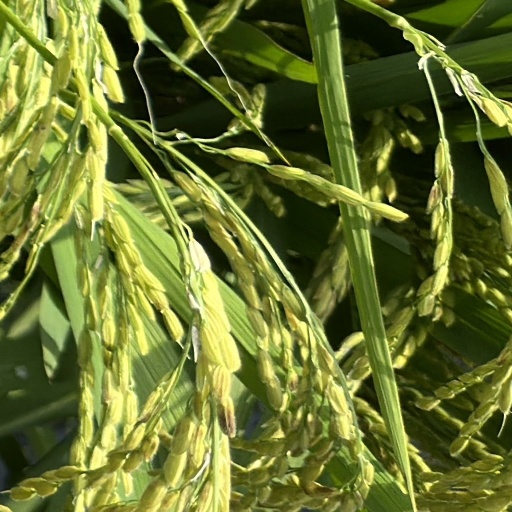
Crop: rice